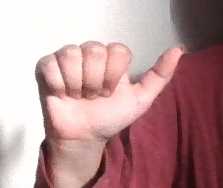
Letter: dhad